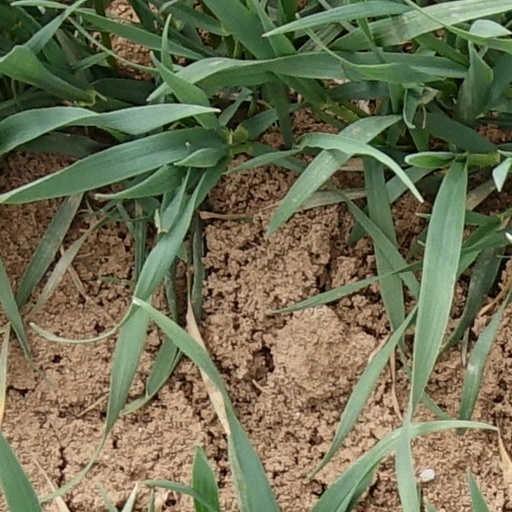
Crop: wheat